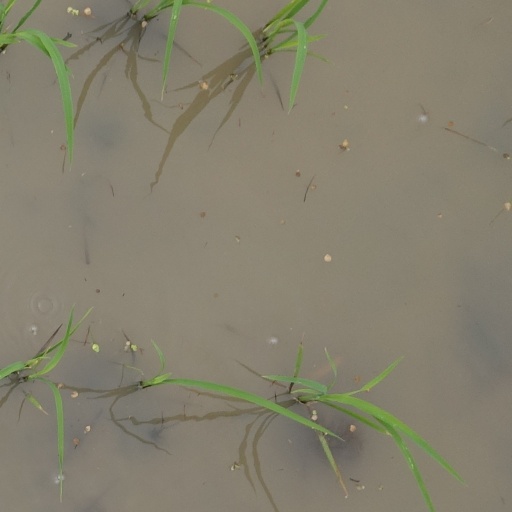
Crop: rice